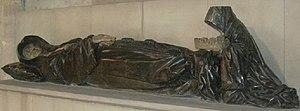
Cette image représente le gisant de la duchesse de Lorraine Philippe de Gueldre dans l'église des Cordeliers à Nancy.
L'église des Cordeliers, de son nom complet église Saint-François-des-Cordeliers, est une église de la Vieille-Ville de Nancy, située juste à côté du palais des Ducs de Lorraine dont elle renferme les tombeaux. Le couvent qui la jouxte est aujourd'hui partie intégrante du musée Lorrain.
Cet article recense les monuments historiques de France classés en 1840, la première protection de ce type dans le pays.